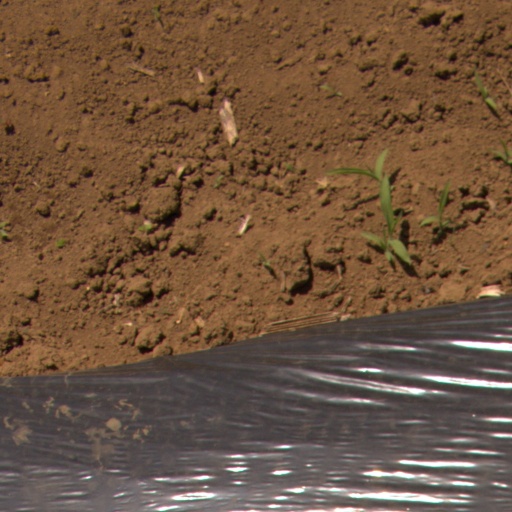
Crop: Jerusalem artichoke